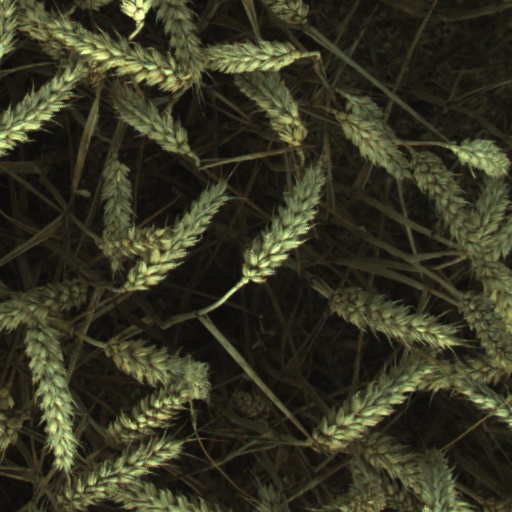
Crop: wheat